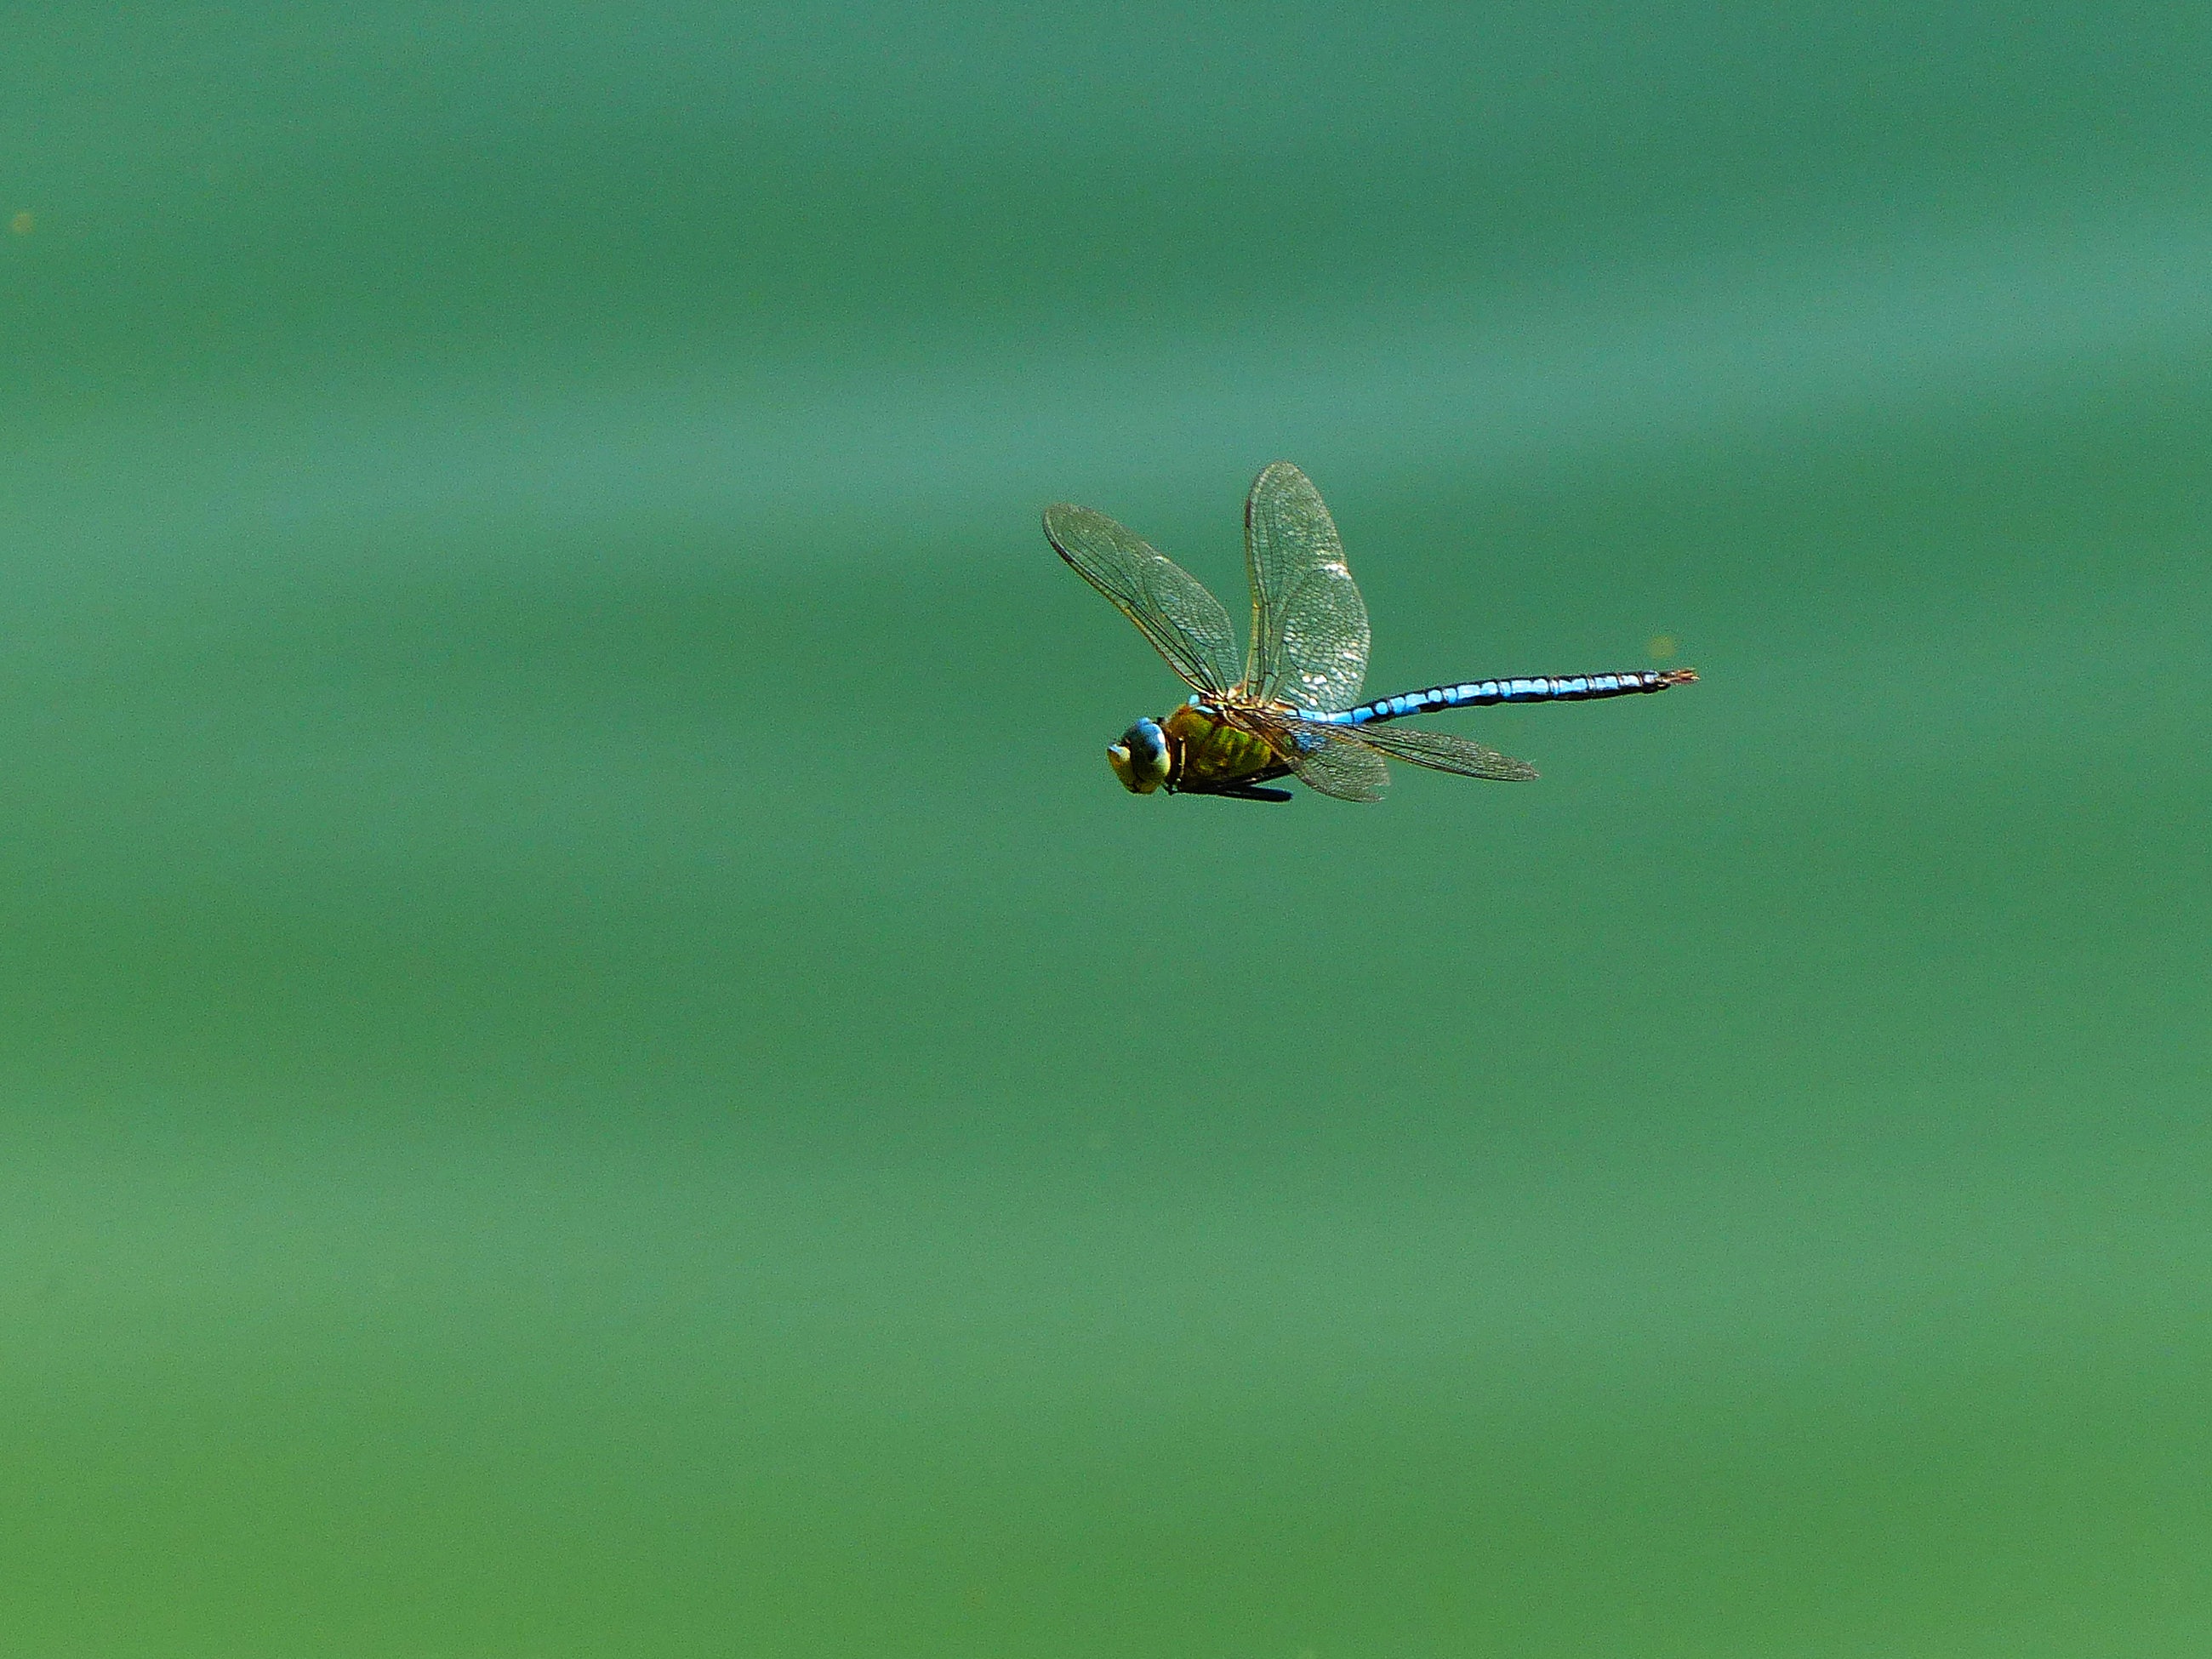
wing, lake, fly, green, insect, close, fauna, invertebrate, close up, dragonfly, flight insect, macro photography, arthropod, whopper, dragonflies and damseflies